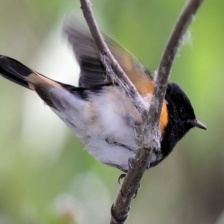
Species: AMERICAN REDSTART
Scientific name: SETOPHAGA RUTICILLA